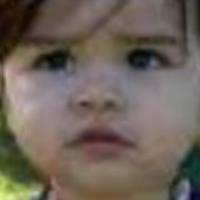
Age group: age 01-10